House of Representatives (Indonesia)

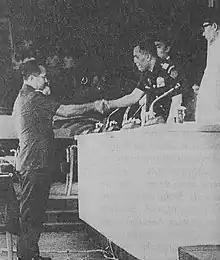
MPRS chairman Abdul Haris Nasution congratulating General Soeharto on his appointment as acting president, 12th March 1967, in the aftermath of the 1967 MPRS Special Session, situated in Istora Senayan, Jakarta.

The DPR based on 1955 election was later dissolved in 1960, and replaced with DPR-GR (GR stands for Gotong Royong), whose members were appointed by the President. The DPR-GR first used the Societeit Concordia Building in Jakarta to convene and then moved to Gedung Dewan Perwakilan Rakyat near Lapangan Banteng, while the MPRS convened in Gedung Merdeka in Bandung. Because most members of the MPRS were residents of Jakarta, a branch secretariat of the MPRS was established in Jakarta and occupied Stannia Building on Cik Ditiro street.